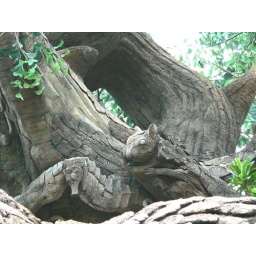
Way up in the trunk of the base of the tree trunk is carved a small squirrel